Describe the emotion expressed in this image:  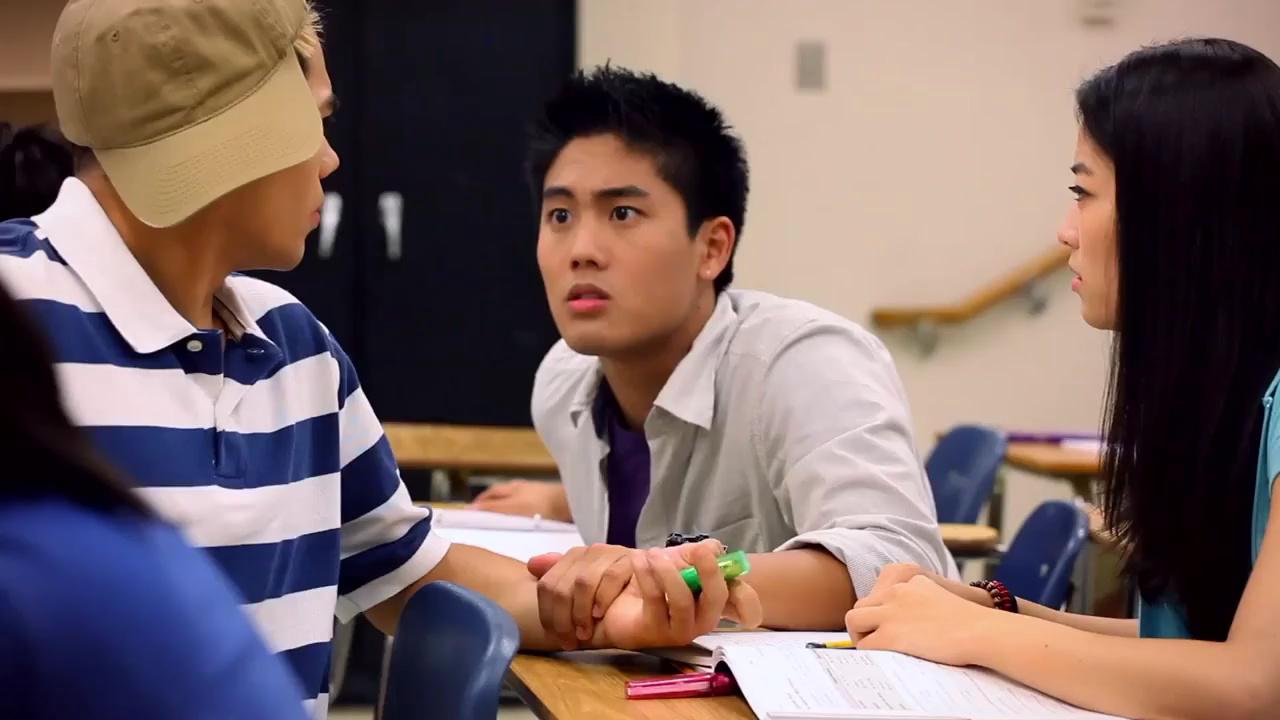
This person displays Pain, valence and arousal with low intensity.